Lord Edward Seymour (died 1593)

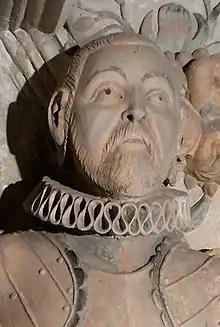
Detail of Seymour's effigy on the monument in Berry Pomeroy Church

Lord Edward Seymour ( – 2 May 1593), knight, of Berry Pomeroy, Devon, was High Sheriff of Devon in 1583. He was knighted by his father the Duke of Somerset on the battlefield of Pinkie on 10 September 1547.